Tirupati

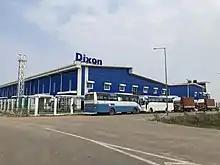
DIXON Facility at APIIC EMC Tpty

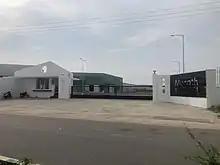
Munoth Lithium Ion Cell Manufacturing Facility First of its kind in India

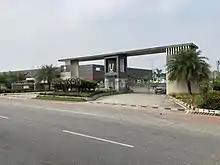
CELKON Manufacturing plant at Tirupati

Sri Venkateswara Mobile and Electronics Manufacturing Hub is a dedicated mobile handset and electronics manufacturing facility located at Tirupati. The hub is spread over Acres out of which Celkon is established in acres, Micromax in acres, Karbonn in acres and Lava in acres with a total investment of Rupees 2000 crores. Dixon Technologies has a manufacturing unit in this hub, where they are producing Smart TVs for Xiaomi.